Question: Please indicate a possible affordance area of the skateboard that can be used for standing on
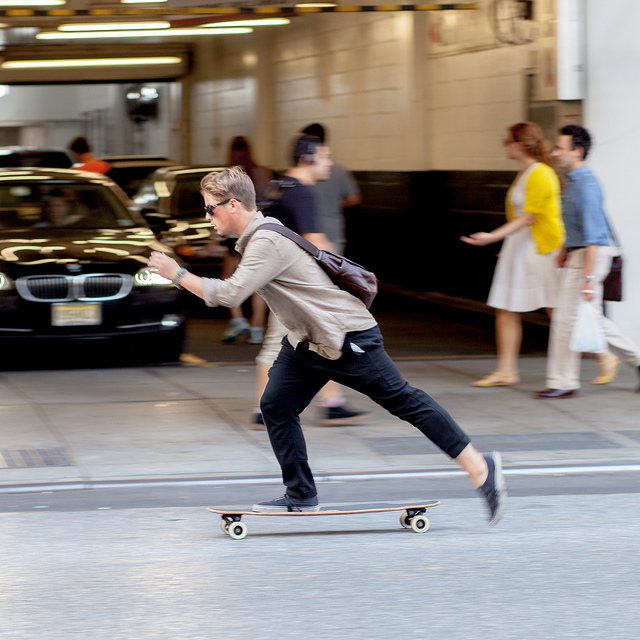
Answer: [199, 489, 453, 541]